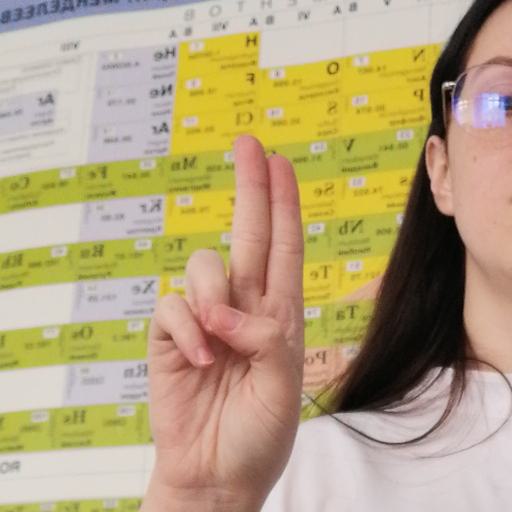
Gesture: two_up